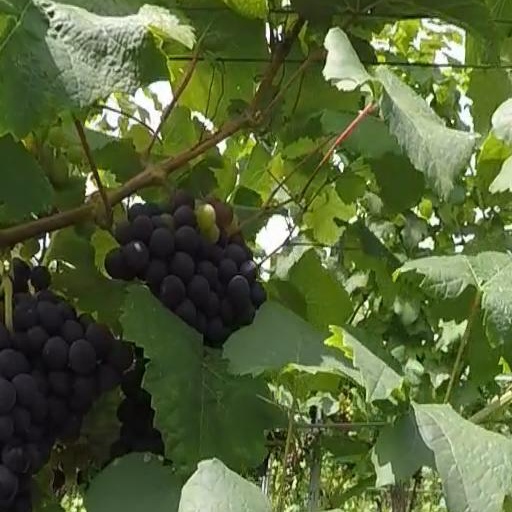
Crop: grape